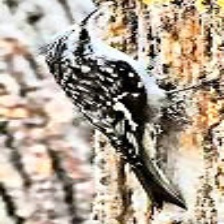
Species: BROWN CREPPER
Scientific name: CERTHIA AMERICANA